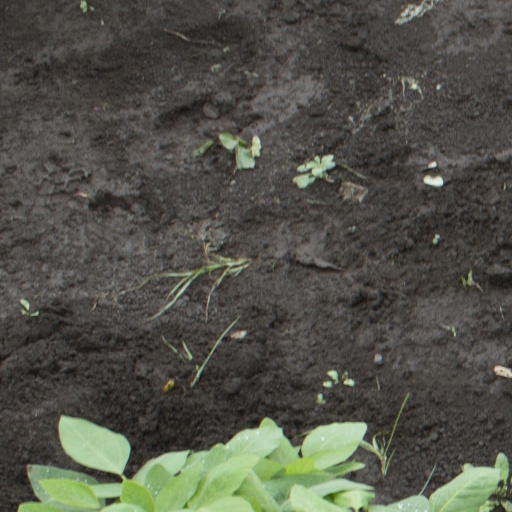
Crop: soybean